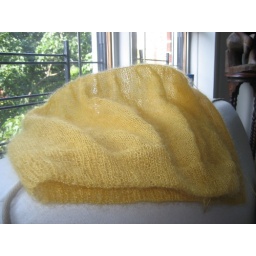
Bubble dress by window